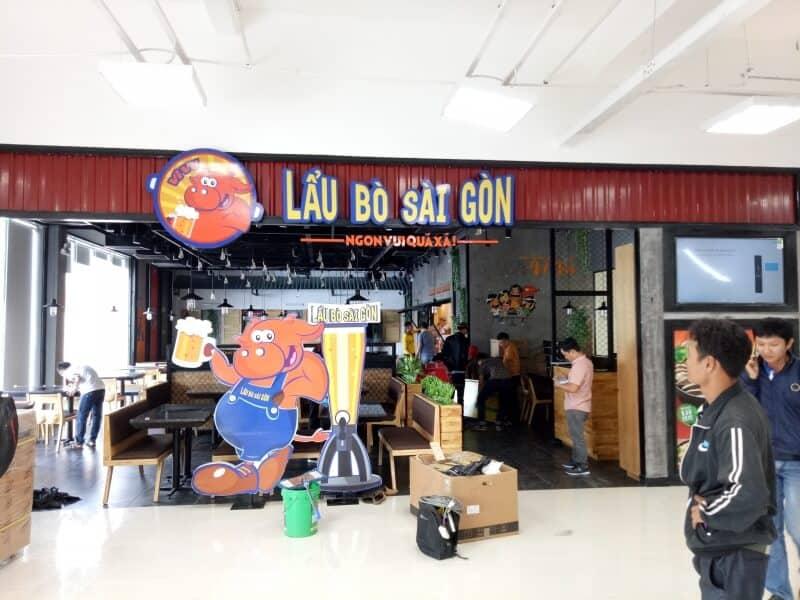
có một vài người đàn ông đang đứng bên ngoài của cửa tiệm